Common Kings

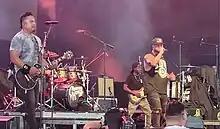
Common Kings performing in Boston in 2022

Common Kings is an American, Hawaiian, and Samoan reggae rock/pop band from Orange County, California. The band's debut album, "Lost in Paradise", was nominated for a Grammy Award.